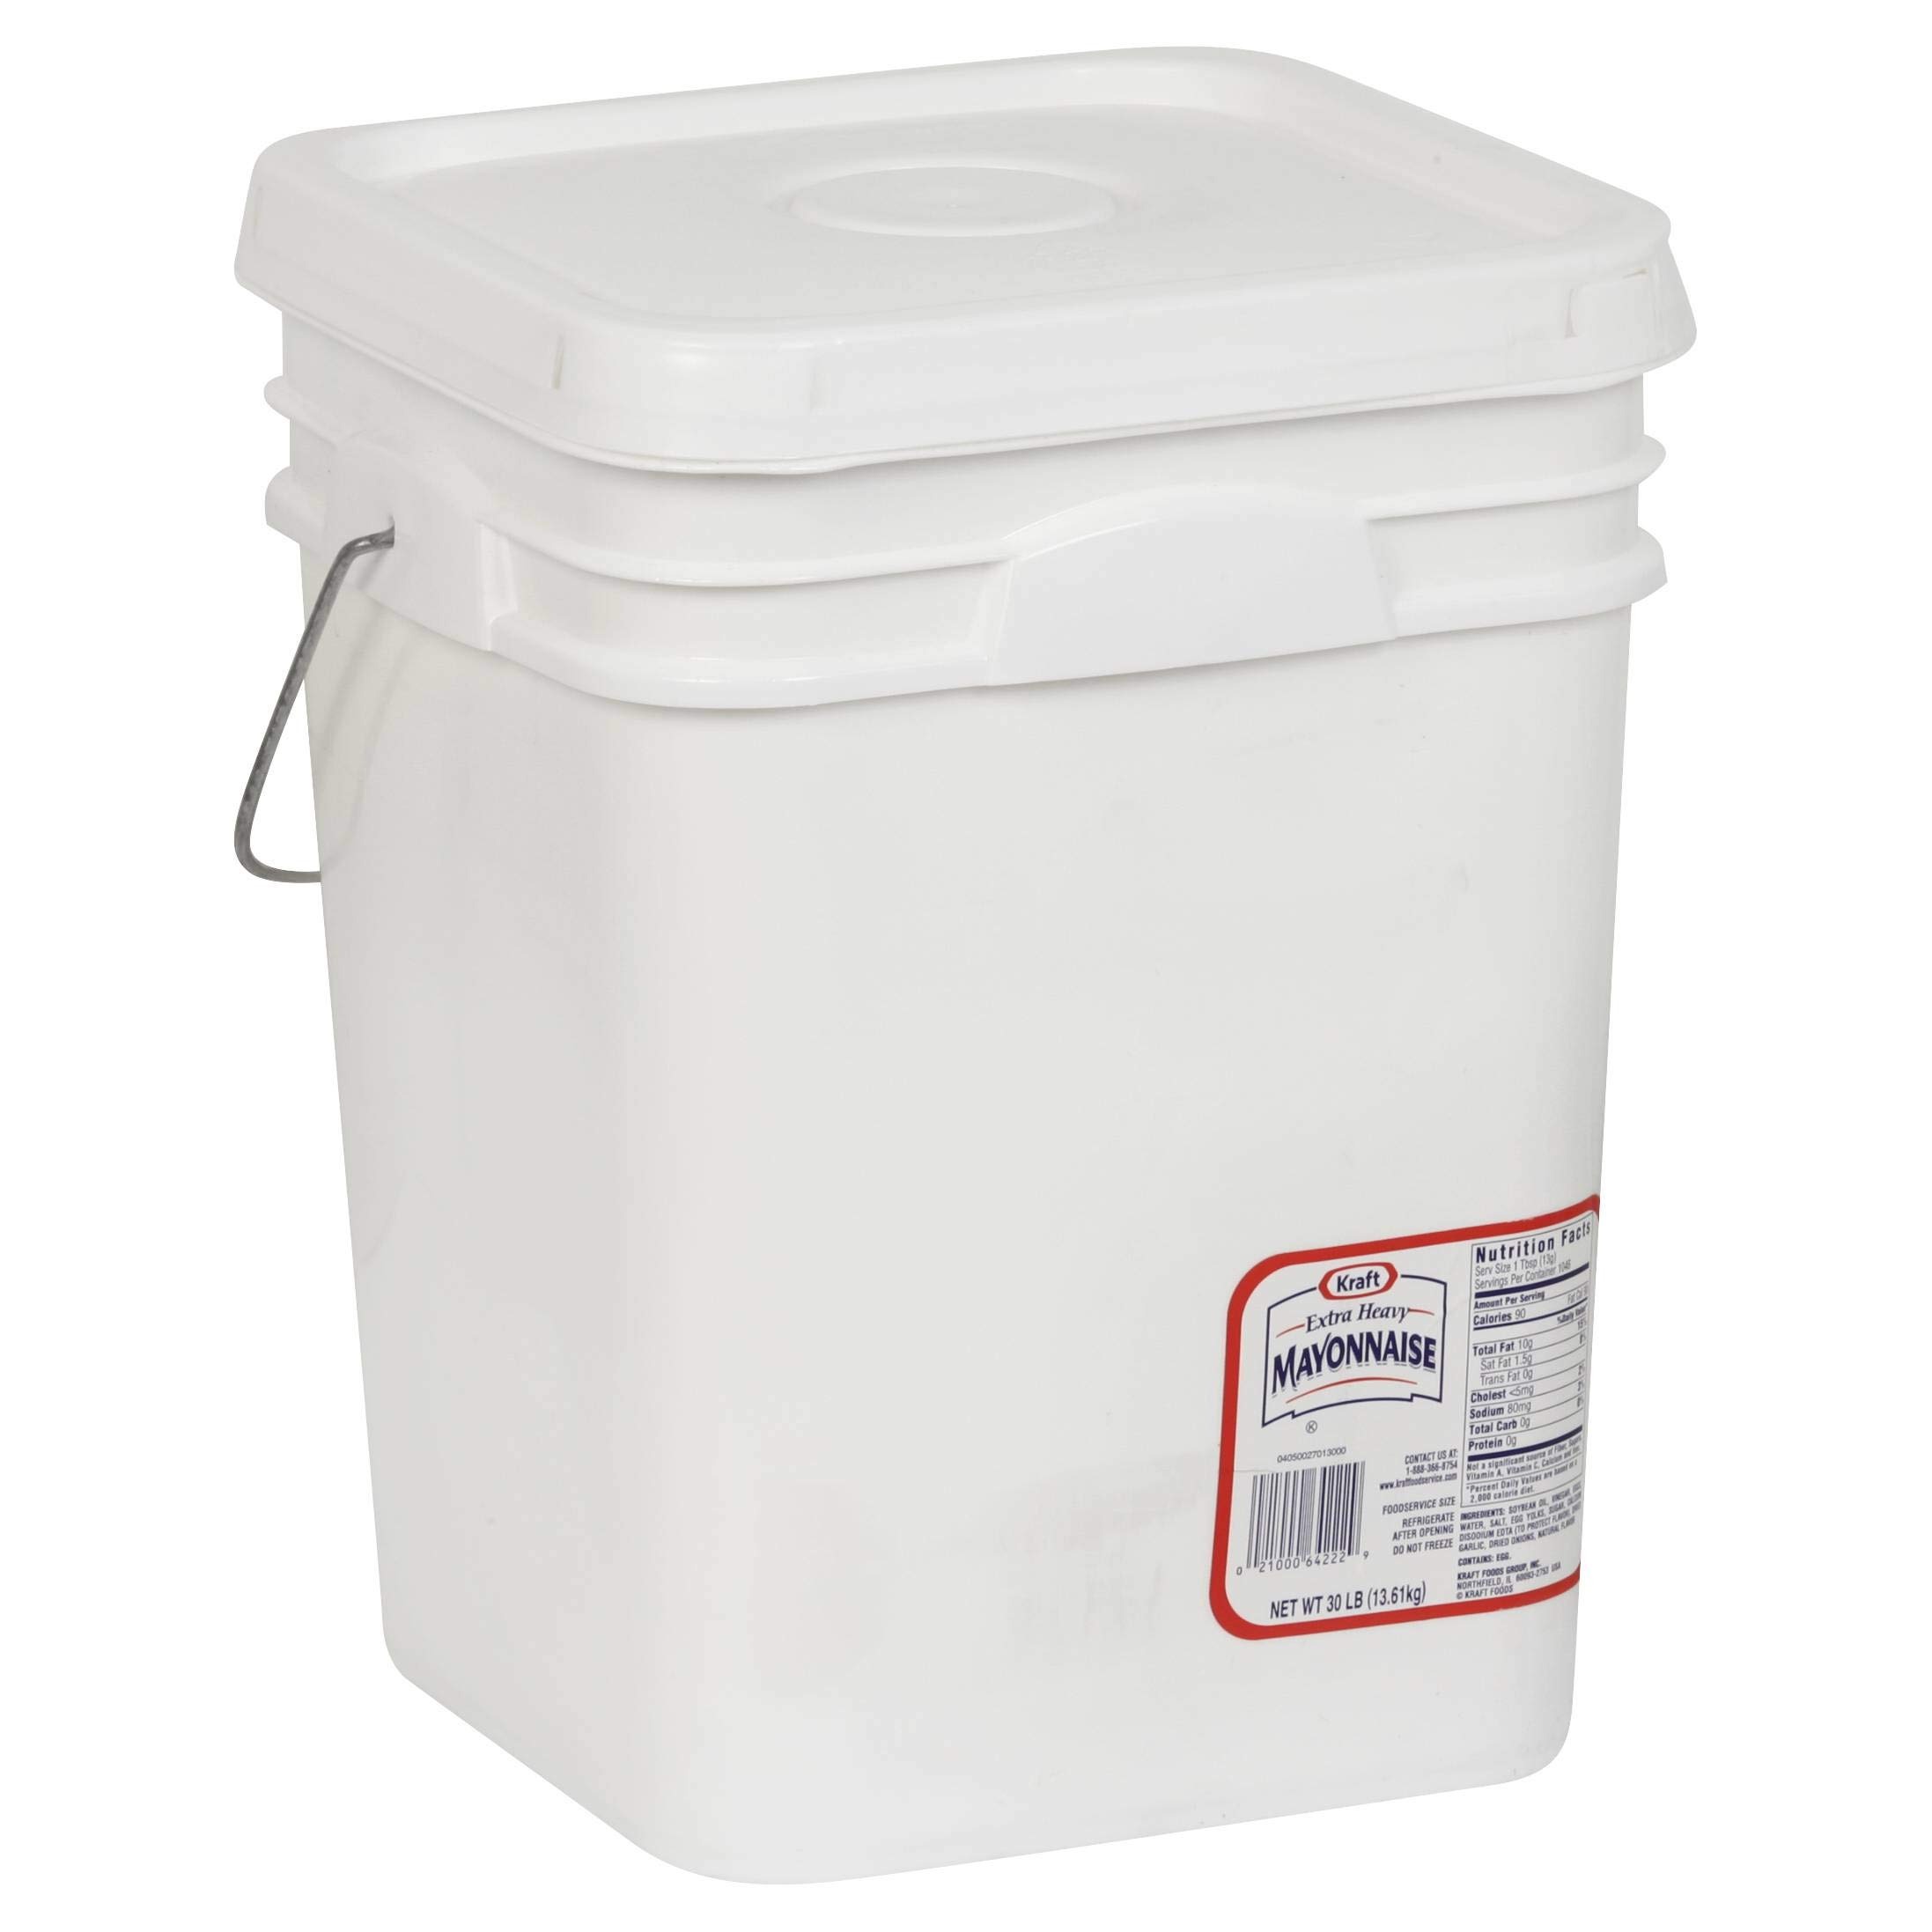
Item Name: Kraft Extra Heavy Mayo (30lbs Pail)
Bullet Point: One 30 lb pail of Kraft Extra Heavy Mayonnaise
Value: 480.0
Unit: Fl Oz

Price: 130.87